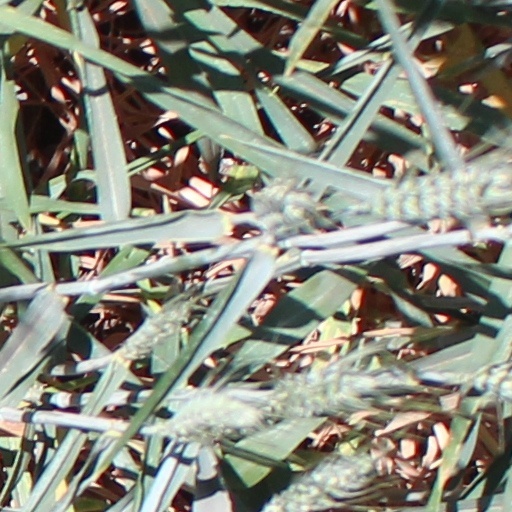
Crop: wheat